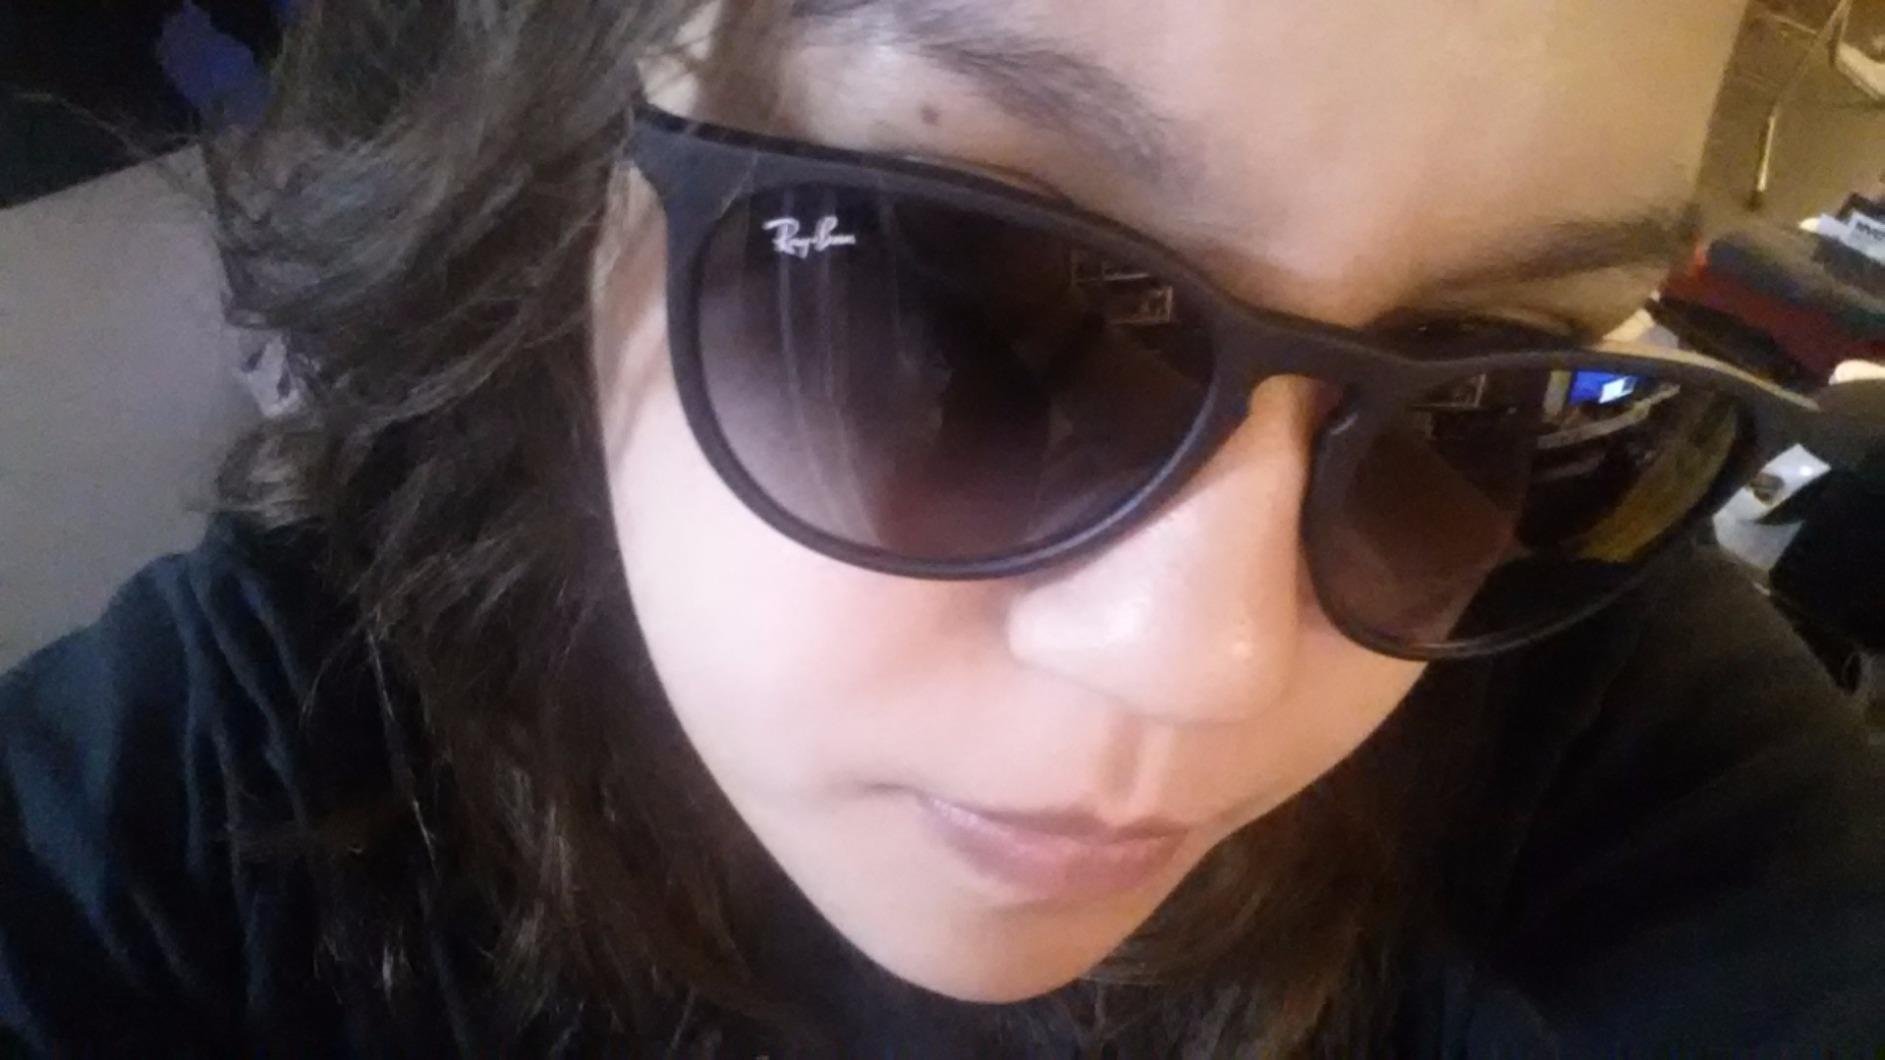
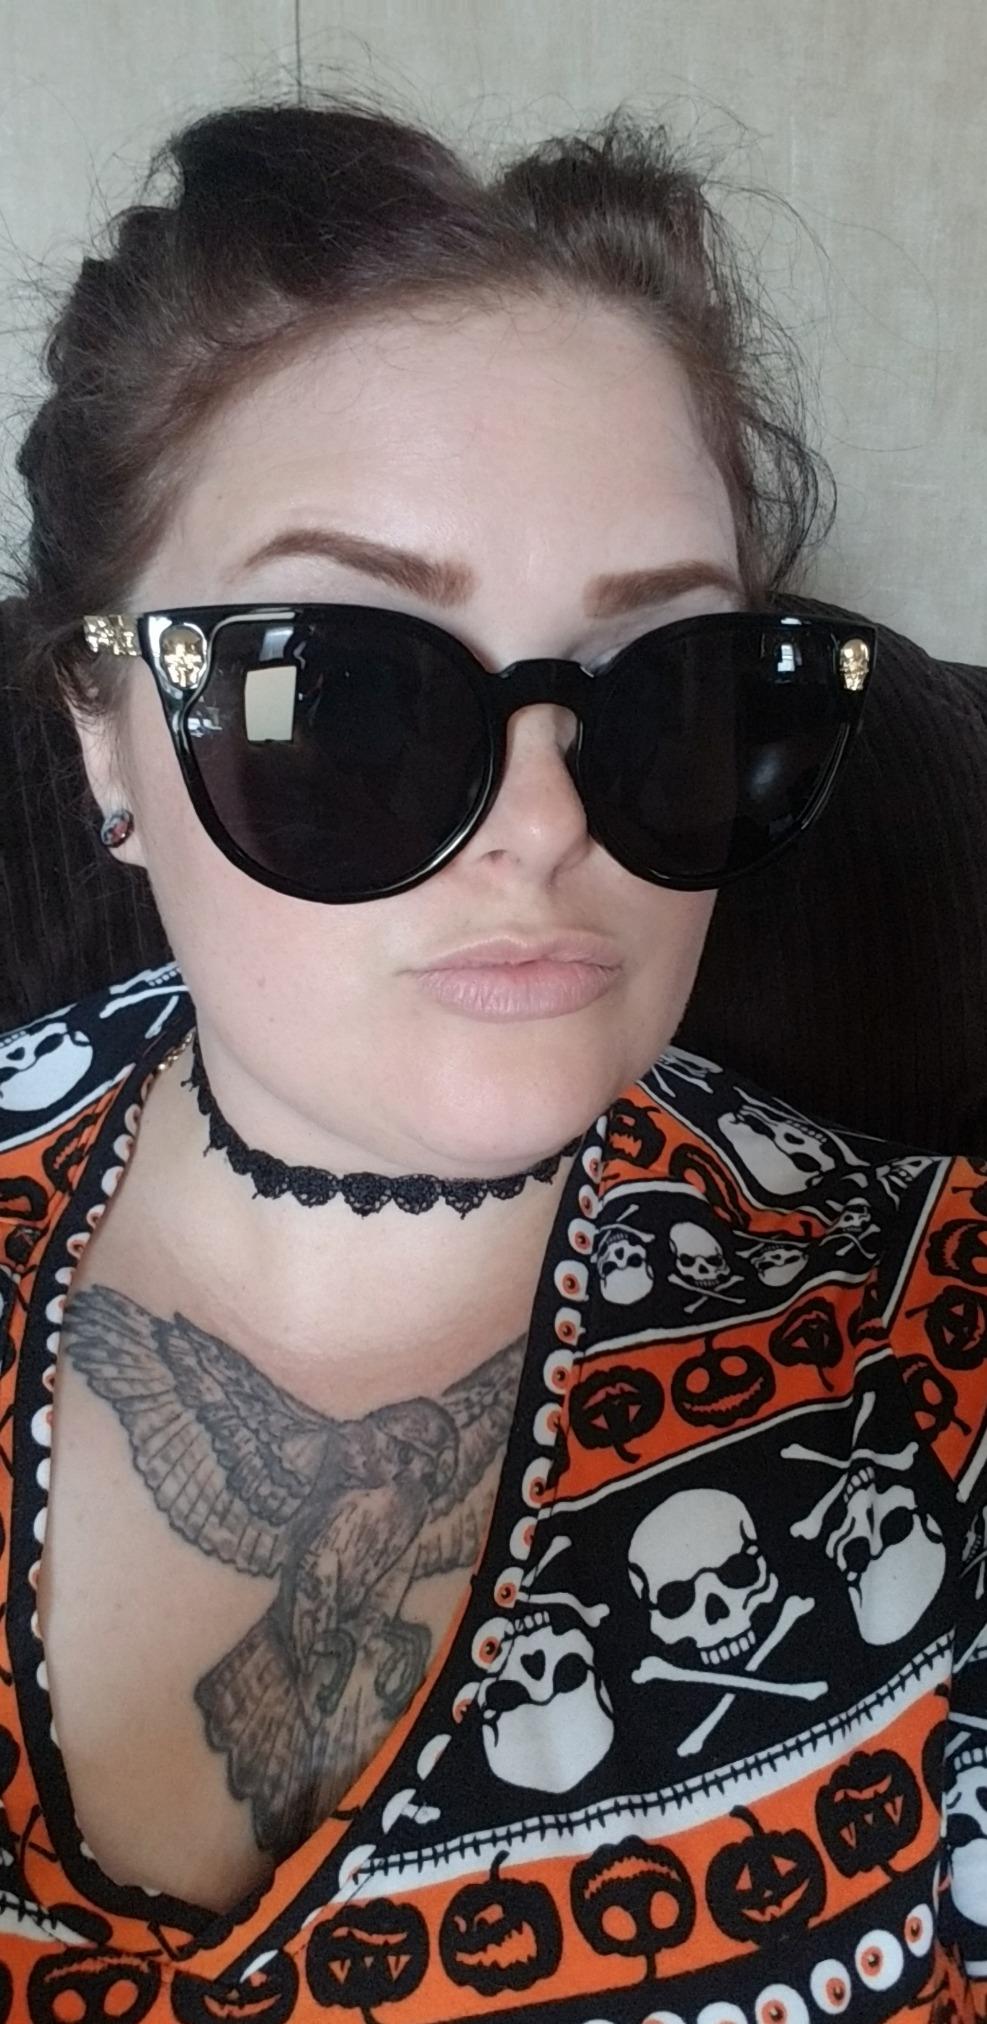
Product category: accessories_sunglasses
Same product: no